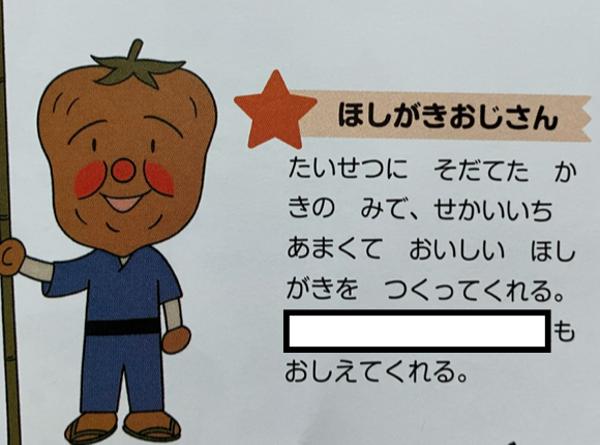
回答: 自分を求めてカニとサルが争った過去